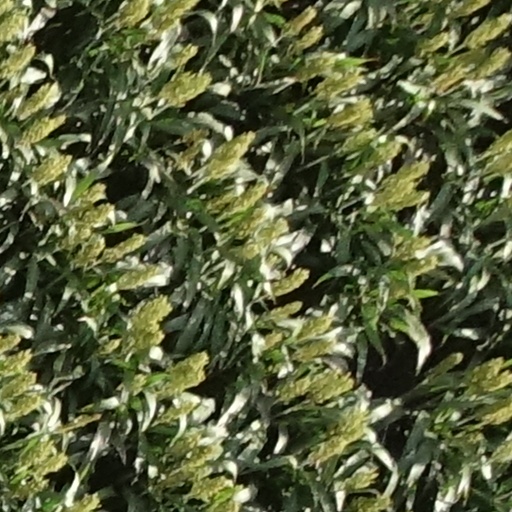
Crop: sorghum